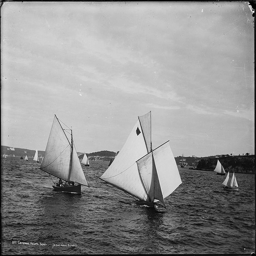
these boats all have enough sail to not have a problem in light wind .